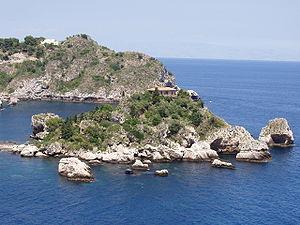
L’île Belle est une petite île située à Taormine dans la province de Messine. La courte distance qui la sépare du rivage s'annule parfois lors des marées, donnant alors à l’île un statut de presqu'île. Elle est aussi appelée la Perle de la Méditerranée.